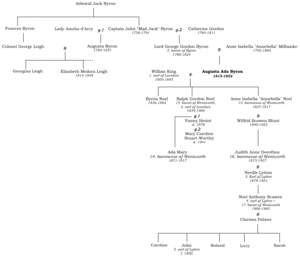
Ada Lovelace / Stamtræ
Stamtræ.
Augusta Ada stamtræ
Augusta Ada King, Grevinde Lovelace var datter og første barn af digteren Lord Byron og Anne Isabella "Annabella" Milbanke og er hovedsageligt kendt for sit arbejde med at beskrive opfinderen Charles Babbages mekaniske computer. Hendes beskrivelse i form af en række noter om en afhandling af den italienske videnskabsmand Luigi Menabrea oversat af Augusta Ada skulle snart vise sig at være langt mere interessant end selve afhandlingen.